Giants of Mont'e Prama

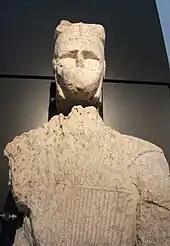
Nuragic sandstone warrior from Monte Prama

Nuragic soldiers included archers, swordsmen, and warriors bearing a mixed weaponry, consisting of a bow and a sword. Bow and sword may be outstretched at the same time, such as in the "Uta-type" bronze figurines (from Uta, the findspot), or the sword may remain in the scabbard while the archer is shooting an arrow.